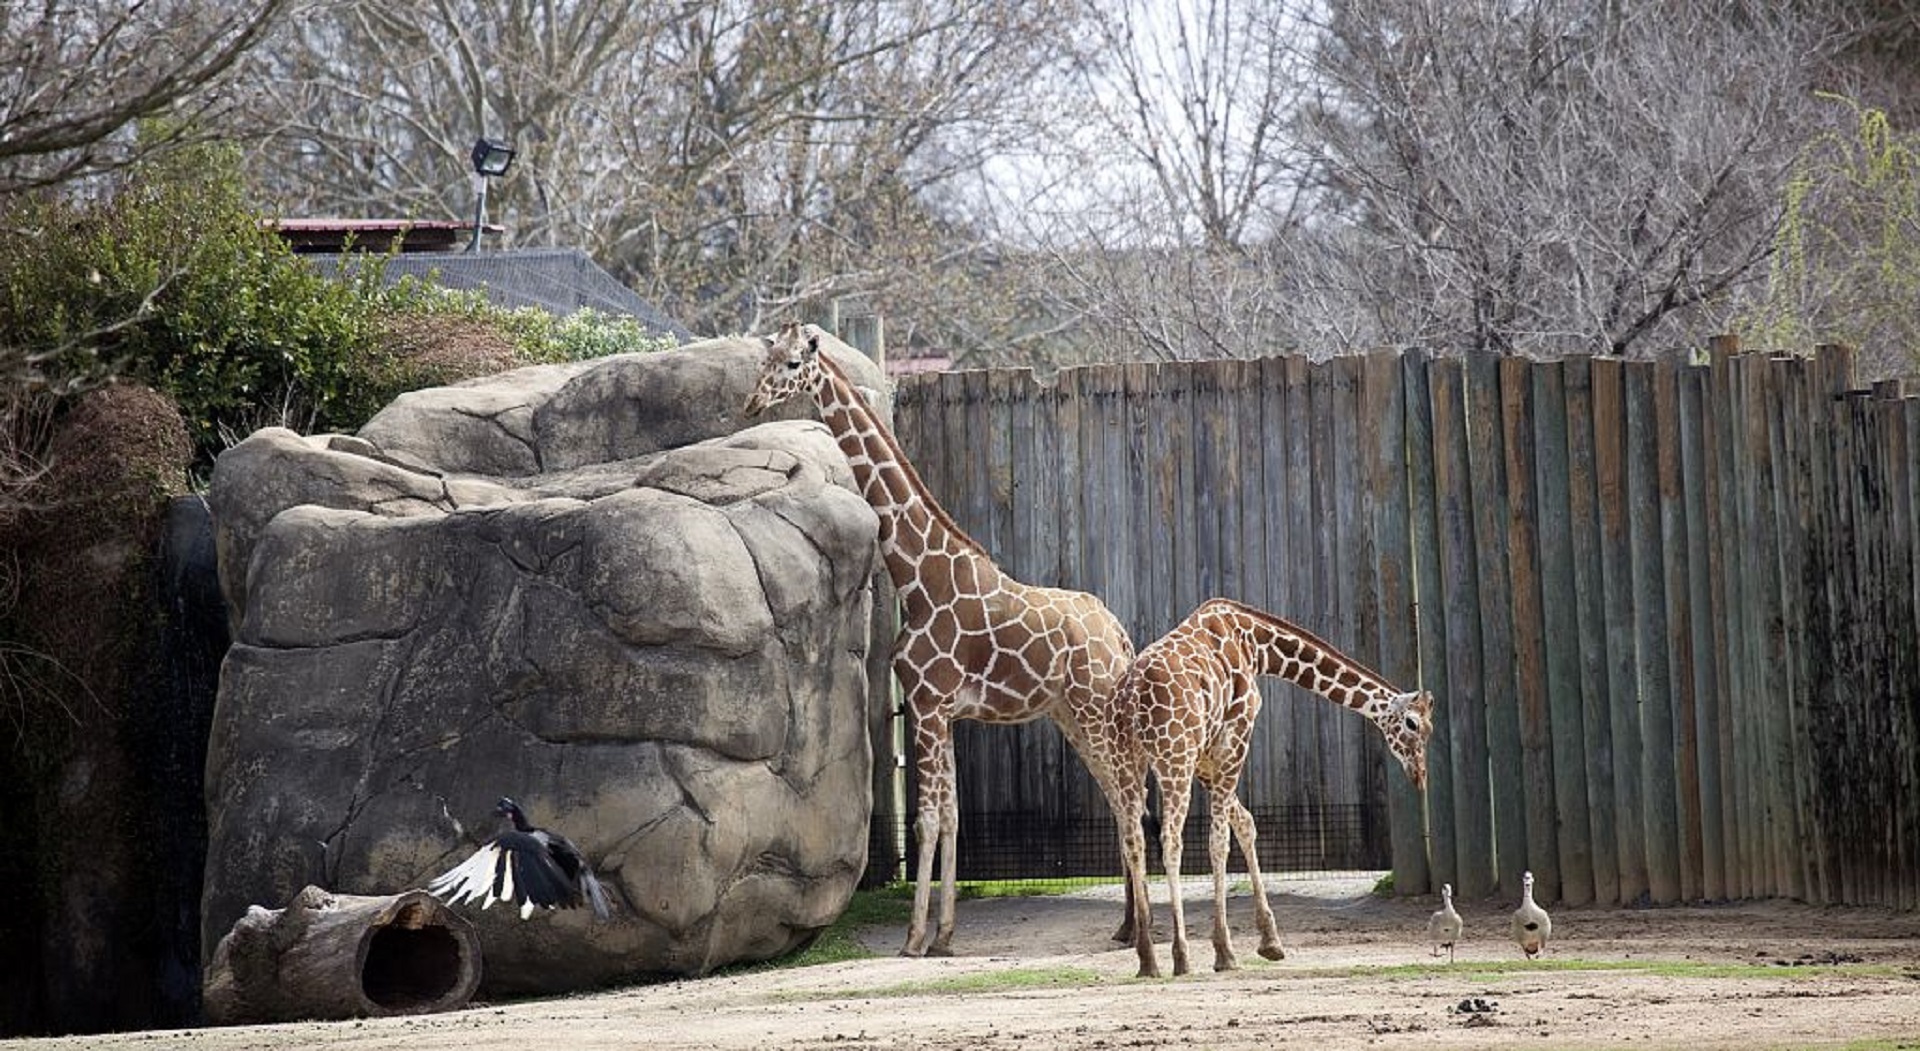
nature, adventure, recreation, wildlife, standing, zoo, high, africa, fauna, enclosure, birds, giraffe, neck, tall, mammals, giraffes, safari, giraffidae, outdoor recreation, reticulated